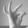
ASL letter: F